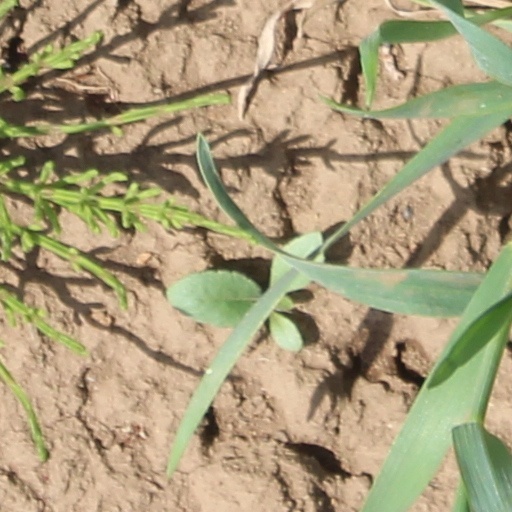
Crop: wheat